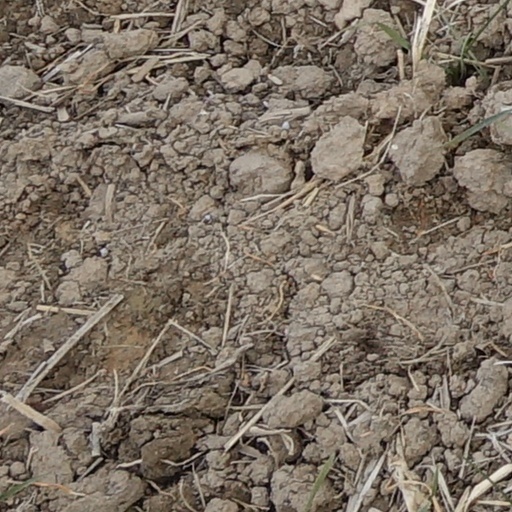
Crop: wheat